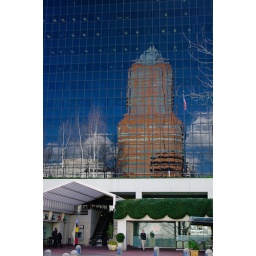
Koin Tower reflected in that scary black building